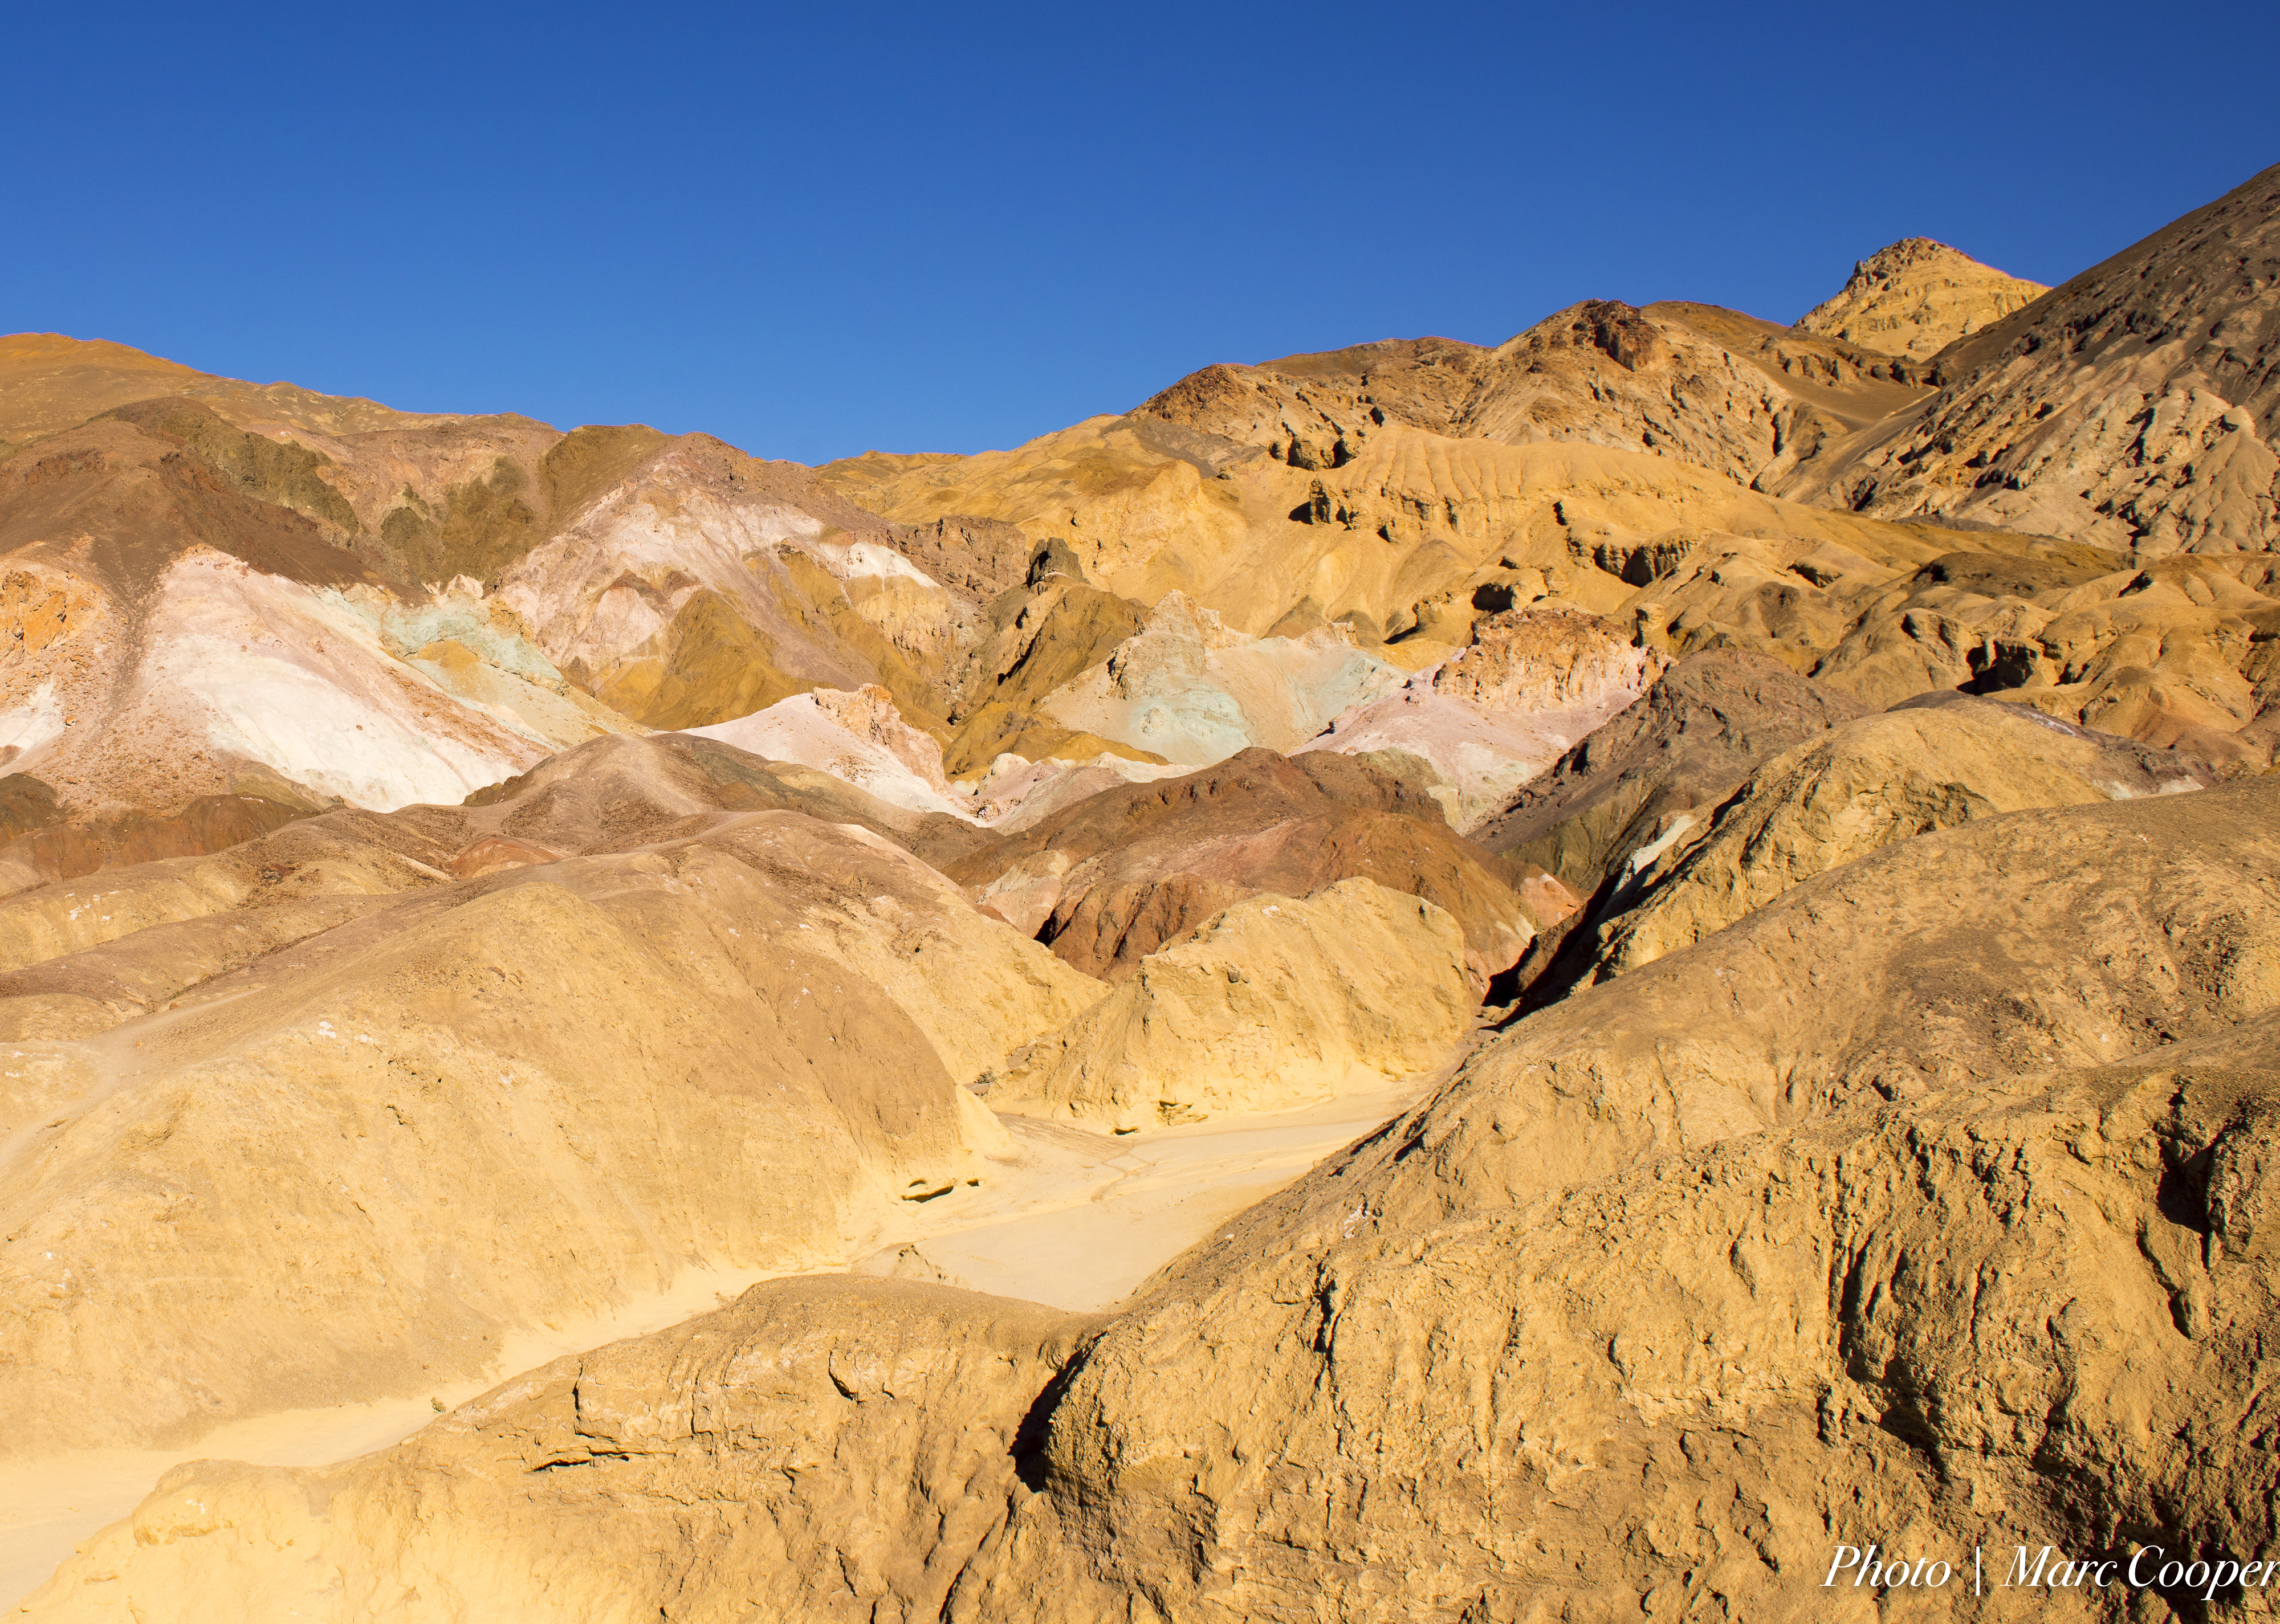
landscape, rock, wilderness, mountain, sky, desert, valley, mountain range, panorama, formation, park, brown, blue, nikon, terrain, california, outdoors, outside, national, geology, mountains, badlands, plateau, lightroom, d810, deathvalley, wadi, landform, natural environment, geographical feature, mountainous landforms